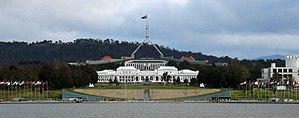
Canberra /kanbɛʁa/ est la capitale de l'Australie et du Territoire de la capitale australienne. La ville est située à l'extrémité sud du territoire de la capitale, à 280 kilomètres au sud-ouest de Sydney et à 680 km au nord-est de Melbourne. Le site de Canberra a été choisi comme capitale australienne en 1908 ; ce choix fut un compromis entre les deux villes rivales de Sydney et Melbourne, les deux plus grandes villes d'Australie. Le terme de « canberra » désigne un « lieu de rassemblement » en ngunnawal, la langue aborigène locale.